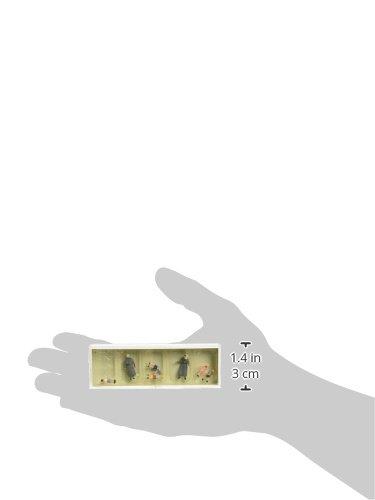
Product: Preiser 10533 Protestant Sisters with Children HO Model Figure
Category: Toys & Games | Hobbies | Trains & Accessories | Accessories | Figures
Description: Great Condition.
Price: $6.29
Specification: ProductDimensions:1.2x0.5x3.7inches|ItemWeight:0.32ounces|ShippingWeight:0.32ounces(Viewshippingratesandpolicies)|DomesticShipping:ItemcanbeshippedwithinU.S.|InternationalShipping:ThisitemcanbeshippedtoselectcountriesoutsideoftheU.S.LearnMore|ASIN:B000T8Y0OA|Itemmodelnumber:10533|Manufacturerrecommendedage:14yearsandup